Polad Hashimov

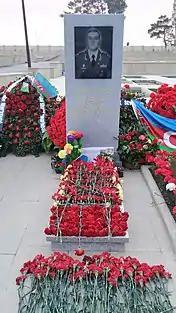
Hashimov's grave in the Second Alley of Honor in Baku.

Further skirmishes occurred at night and continued into the morning of 14 July. In the morning, seven Azerbaijani servicemen, six of them officers, were killed. On the same day, the deputy defence minister of Azerbaijan, Karim Valiyev, announced that Hashimov and Colonel Ilgar Mirzayev were among the fallen Azerbaijani officers.